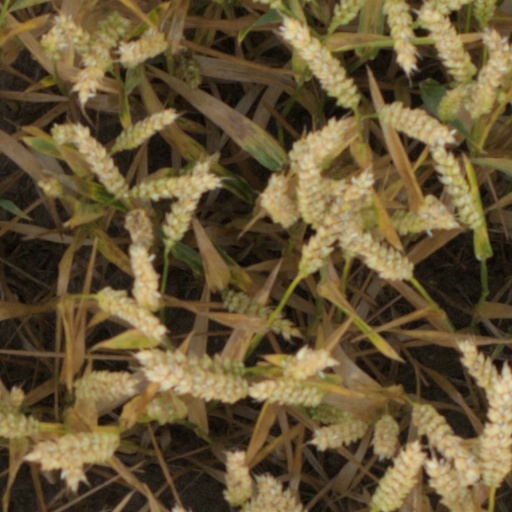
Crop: wheat